Quadro

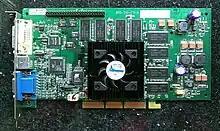
Quadro DIV Vpro VR3

Quadro was Nvidia's brand for graphics cards intended for use in workstations running professional computer-aided design (CAD), computer-generated imagery (CGI), digital content creation (DCC) applications, scientific calculations and machine learning from 2000 to 2020.